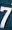
Number: 7